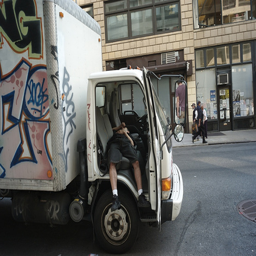
A man sleeps inside a parked truck on the road
A man laying down in the front of a truck.
A man that is laying down inside the cab of a truck.
Person sleeping in the open cab of a graffiti covered truck.
Someone is taking a nap in the cab of a box truck.